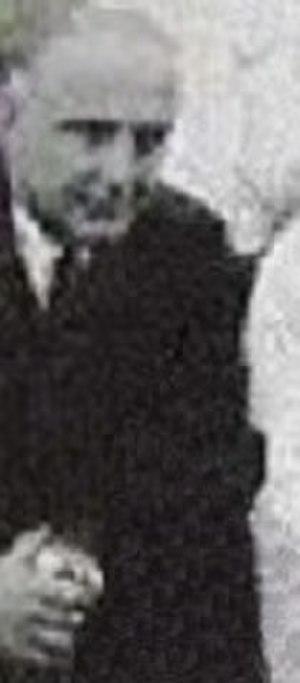
Henri Borde, entraîneur du FC Lourdes (avril 1948 - cropped).
Le Football club lourdais XV Hautes-Pyrénées, généralement appelé FC Lourdes, est un club de rugby à XV créé en 1911, qui domine le rugby français au lendemain de la Seconde Guerre mondiale, et qui évolue aujourd’hui en Fédérale 2.